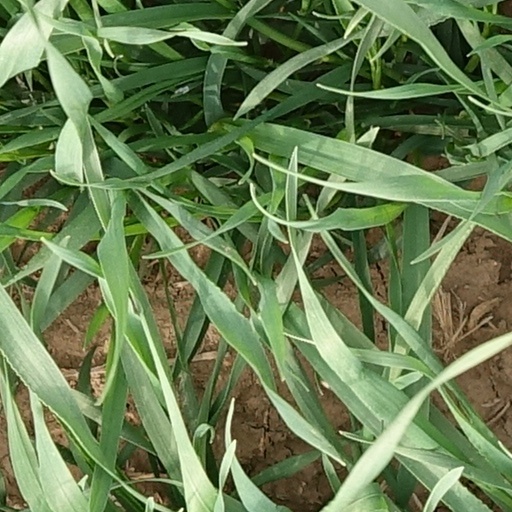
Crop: wheat